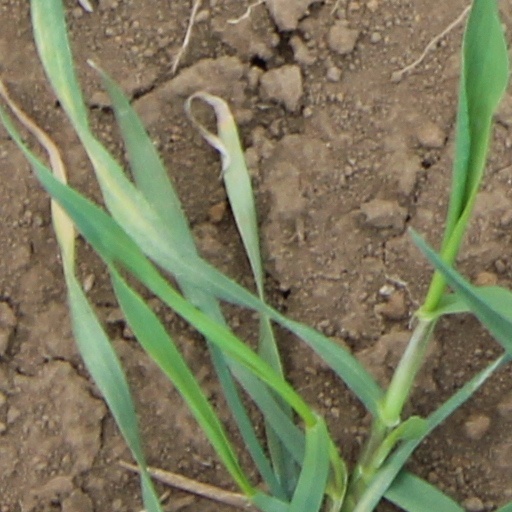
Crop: wheat